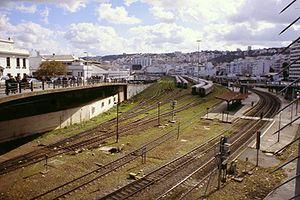
Gare SNTF d'Agha à Alger, Algérie.
Cette liste de gares d'Algérie a pour objectif de rassembler l'ensemble des gares ferroviaires, existantes, situées en territoire algérien. C'est une liste alphabétique comprenant un classement par nom des gares en service gérées par la Société nationale des transports ferroviaires.
La Société nationale des transports ferroviaires est la société nationale des transports ferroviaires algériens, elle est créée en 1976, elle est notamment présente dans les domaines du transport de voyageurs, du transport de marchandises et réalise la gestion, l'exploitation et la maintenance du réseau ferré national dont elle est propriétaire.
La wilaya d'Alger est une subdivision administrative algérienne située dans l'Algérois. Son chef-lieu est Alger.
La gare de l'Agha est une gare ferroviaire algérienne, située dans la ville d'Alger, à proximité de l'immeuble Maurétania et du port d'Alger, assure quatre départs vers Oran, ainsi que des départs vers Constantine et Béjaïa. Cette gare est plus importante, plus centrale et assure aussi deux liaisons quotidiennes dans la banlieue de la capitale Alger : la banlieue Est et la Banlieue Ouest.